Highvale, Queensland

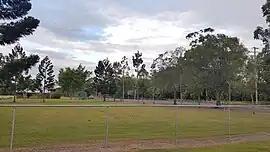
Edward Louden Park, 2023

Highvale is a rural residential locality in the City of Moreton Bay, Queensland, Australia. In the , Highvale had a population of 1,979 people.